Nephrostomy

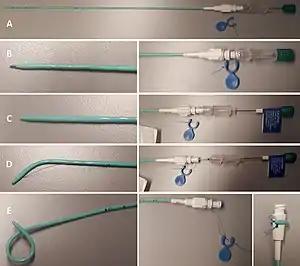
Various settings of a 6 French pigtail catheter with locking string, obturator (also called "stiffening cannula") and puncture needle. A. Overview B. Both puncture needle and obturator engaged, allowing for direct insertion. C. Puncture needle retracted. Obturator engaged. Used for example in steady advancement of the catheter on a guidewire previously inserted into the renal pelvis through a thin needle. D. Both obturator and puncture needle retracted, when the catheter is in the renal pelvis. E. Locking string is pulled (bottom center) and then wrapped and attach to the superficial end of the catheter.

Nephrostomies are created either by surgeons or interventional radiologists.